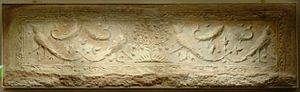
Panneau à décor de Harpies. Stuc sculpté et peint, XIe-XIIe siècle, Nishapur. Metropolitan Museum of Art (MET 40.170.166).